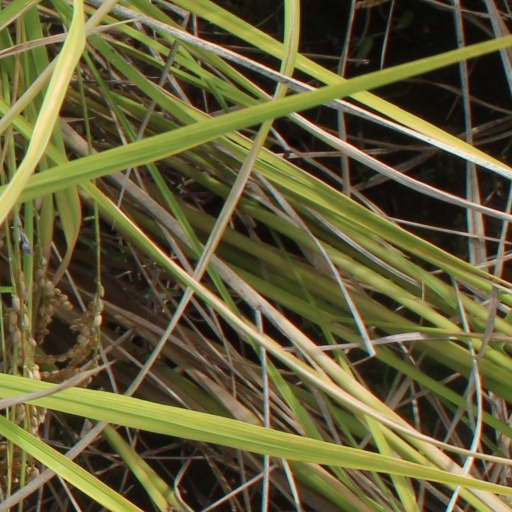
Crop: rice